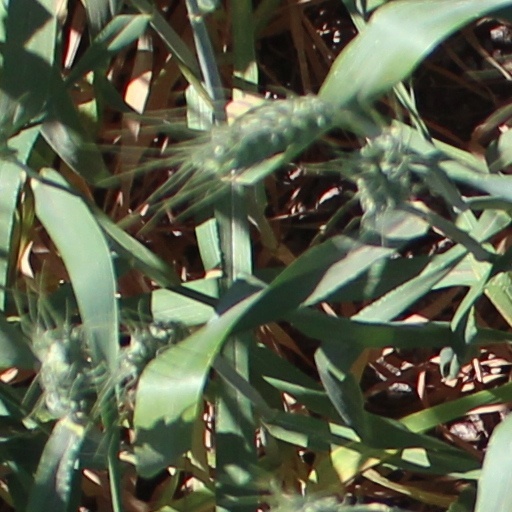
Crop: wheat